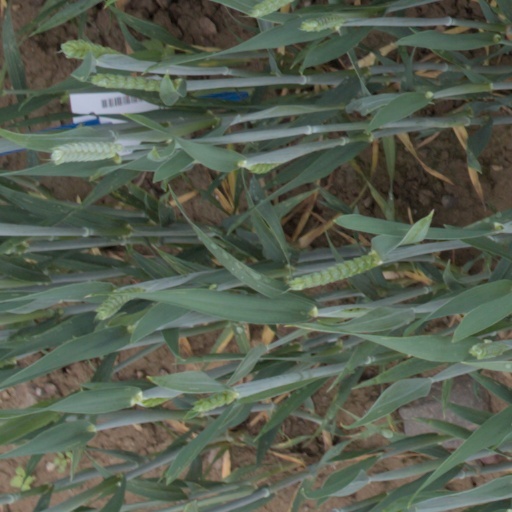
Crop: wheat